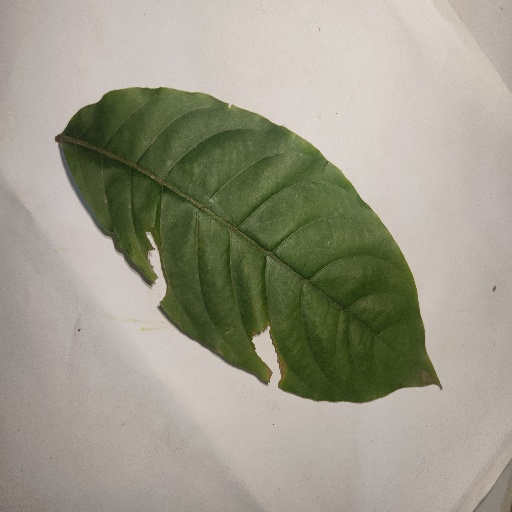
Species: HariTaki
Leaf condition: Bacterial Spot